H. H. Champlin House

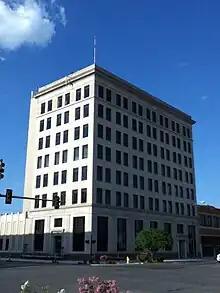
Enid's First National bank is the only bank in American history to have been closed by the military.

Champlin participated in the land run of 1893, investing in the Enid State Guaranty Bank. Champlin became ill and returned to Kansas. Upon recovery returned to operate a lumber yard with operations in Enid, Hobart, Kingfisher and Lawton. Charley and Sherman Goltry had taken control of the Bank during Champlin's absence, and Champlin repurchased the bank from them. During the wave of bank closings in March 1933, Governor William H. Murray ordered all banks in the State of Oklahoma to close. Champlin refused and continued to operate the bank which was financially sound. In response, the governor called out the National Guard. Captain Stephen J. England led eighteen militia men into town to close the bank, earning the First National Bank of Enid the distinction of the only bank ever to be closed by the military in American history. Although it survived the depression, the bank was among several banks in Enid that closed in the 1980s as a result of a bad economy.